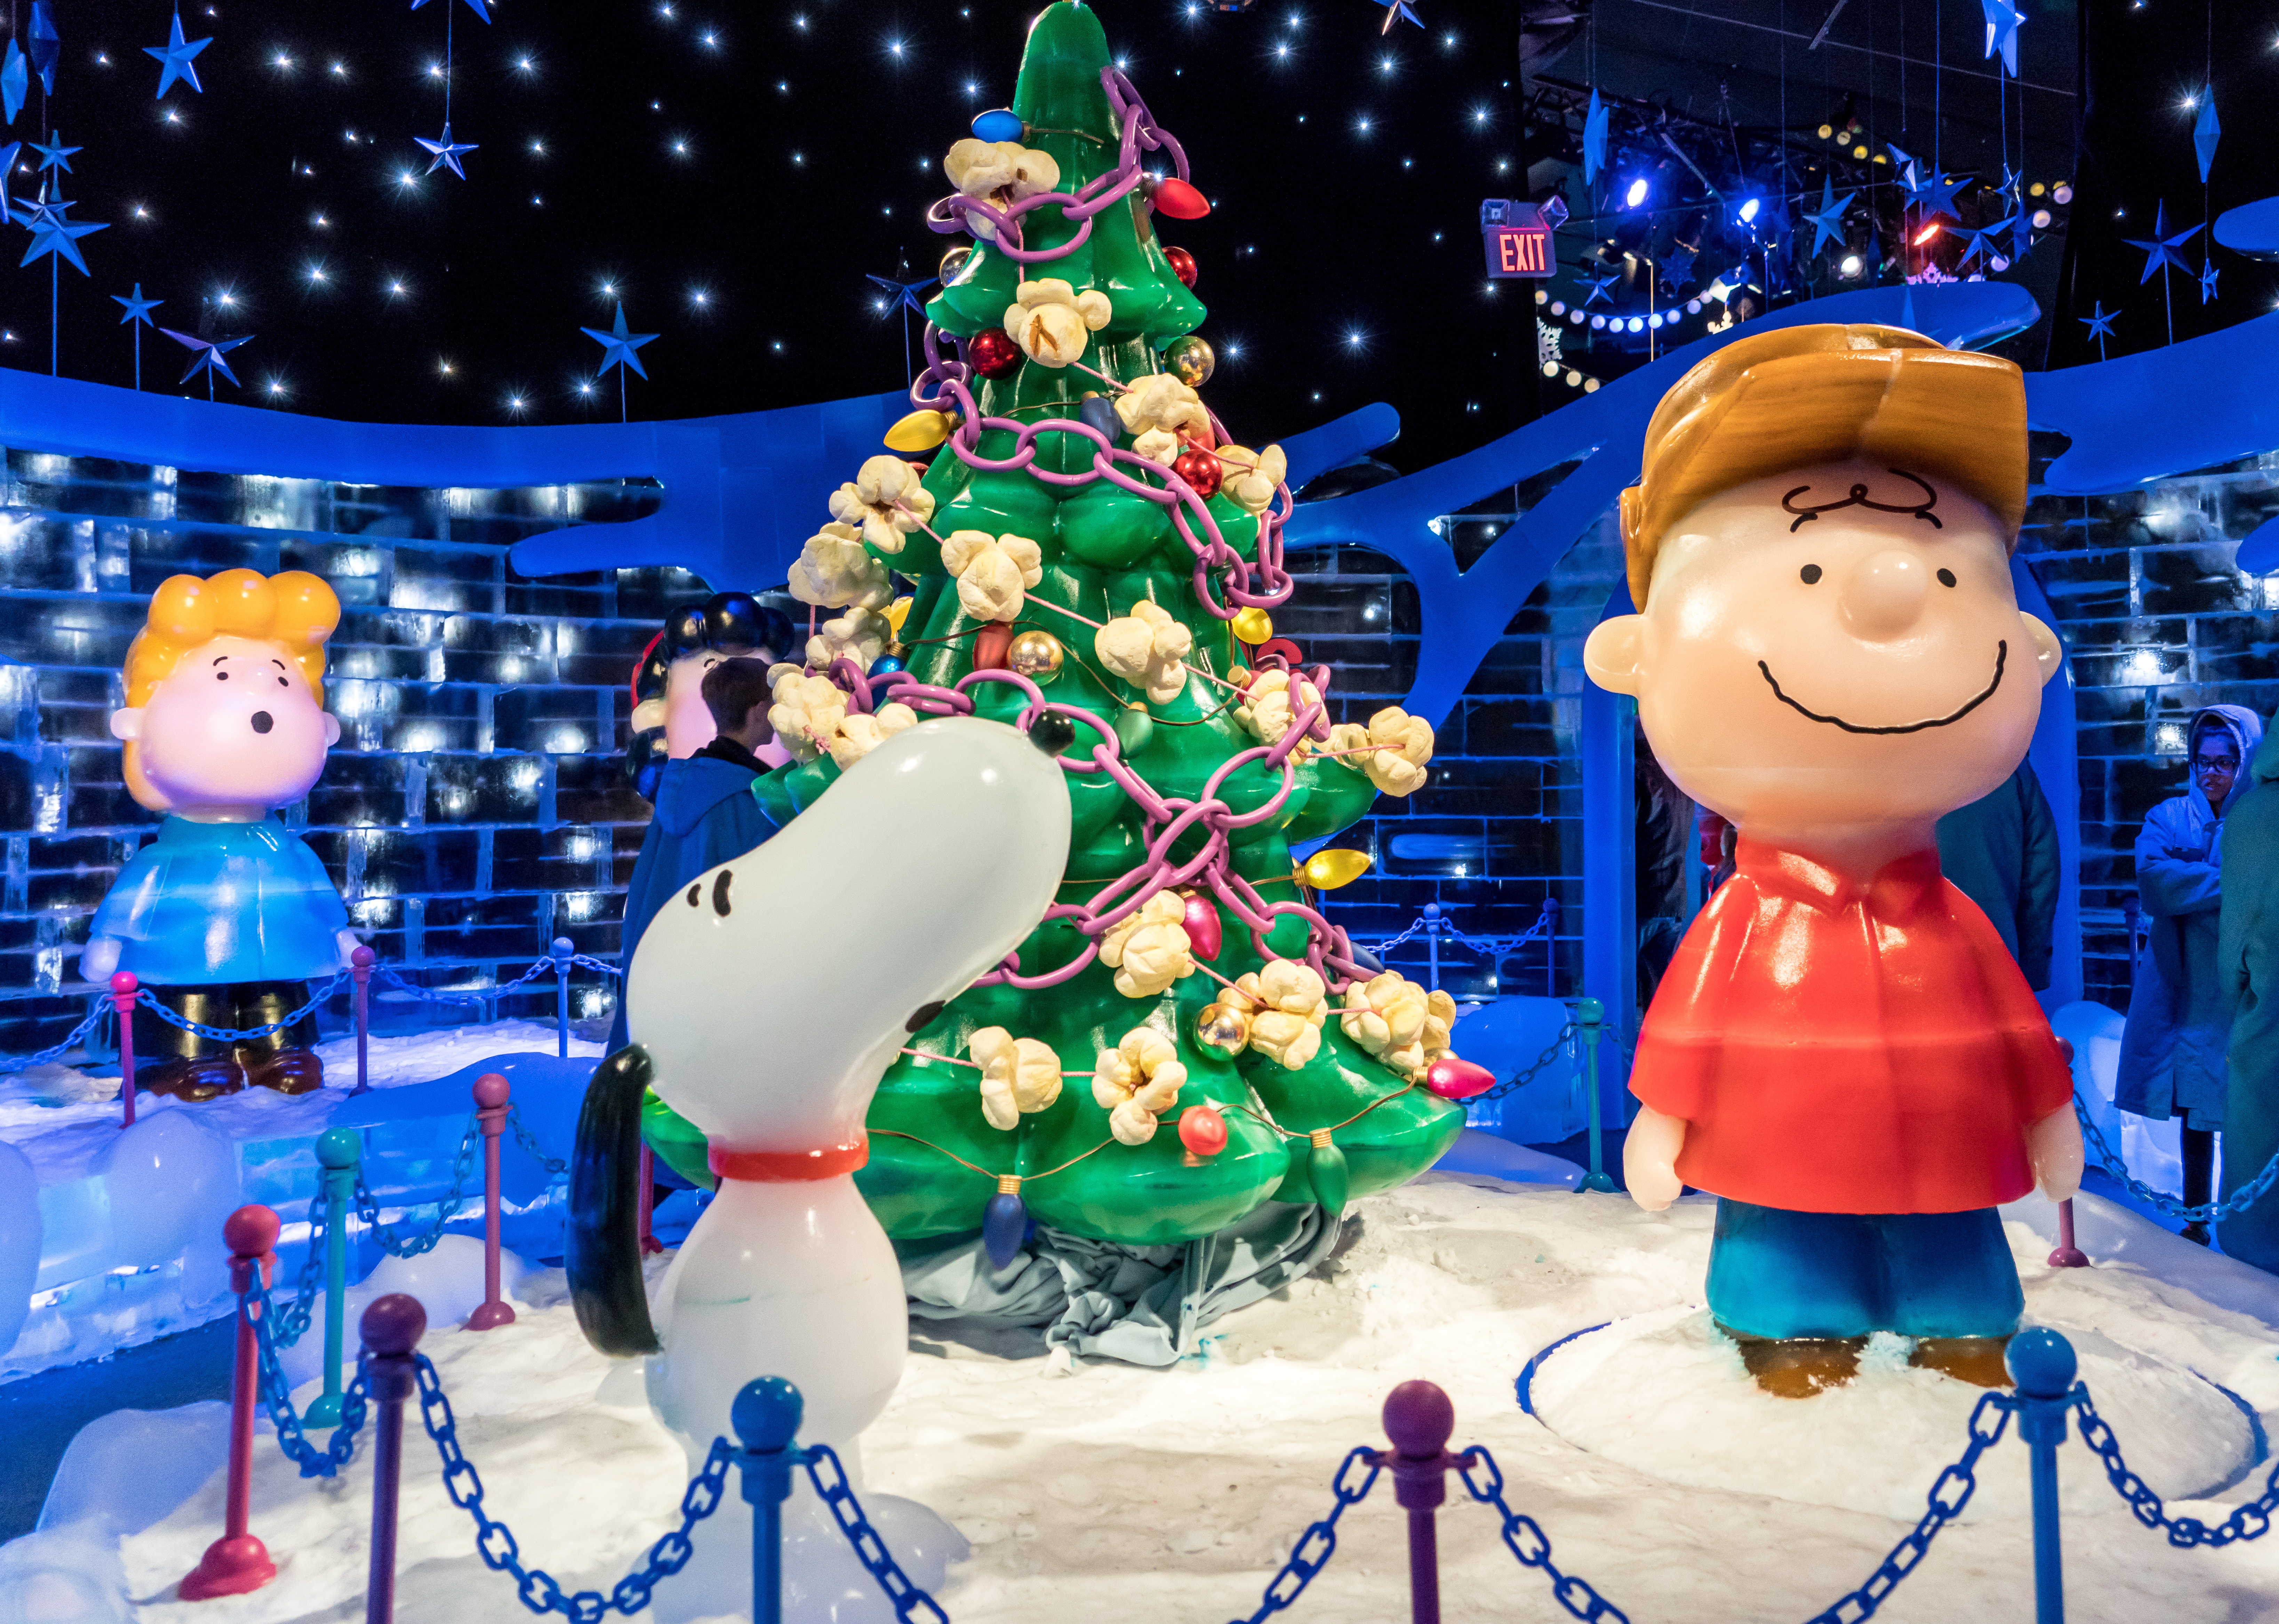
cute, decoration, holiday, blue, christmas, toy, christmas tree, smile, festive, cheerful, christmas decoration, fun, happy, joy, exhibit, character, peanuts, cartoon, cartoon character, ice sculpture, charlie brown